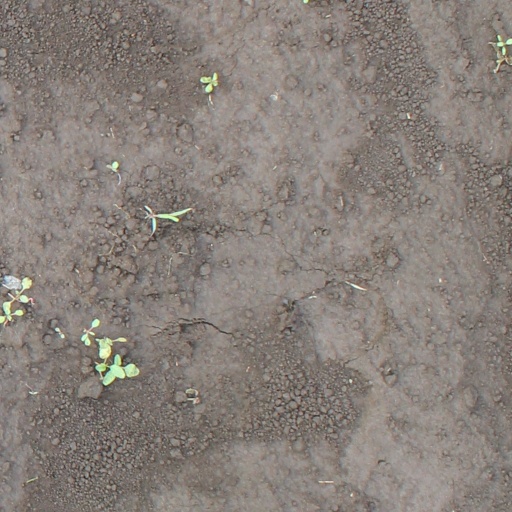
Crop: soybean